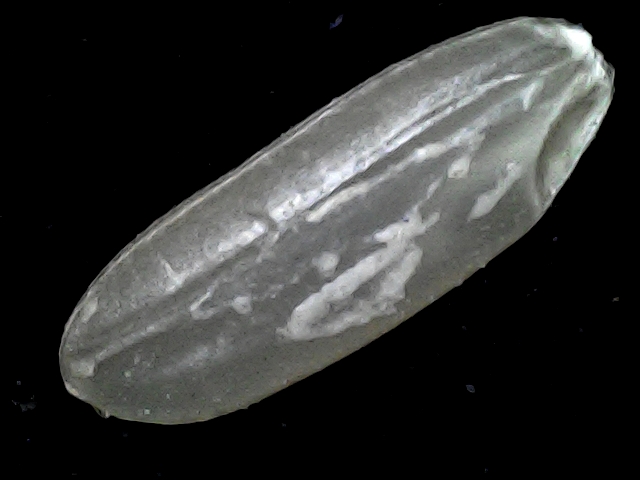
Rice variety: BD72